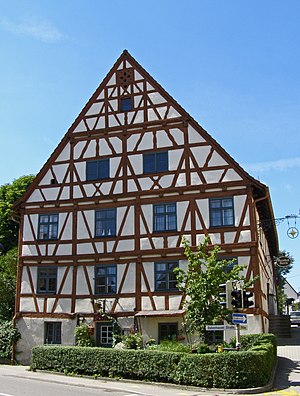
Krumbach (Schwaben) / Historie
Krumbach (Schwaben) er den næststørste by i Landkreis Günzburg i Regierungsbezirk Schwaben i den tyske delstat Bayern.